Albert Gustaf Dahlman

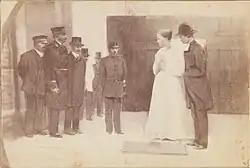
Dalman (far left) during the execution of Anna Månsdotter in August 1890

After a military career (he was stationed with Västmanlands regiment and reached the rank of corporal), Dahlman was selected for the position of executioner for the capital Stockholm from 200 applicants on 5 August 1885. From 1887 he was the sole executioner in the country, after Per Petter Christiansson Steineck had emigrated to the United States.